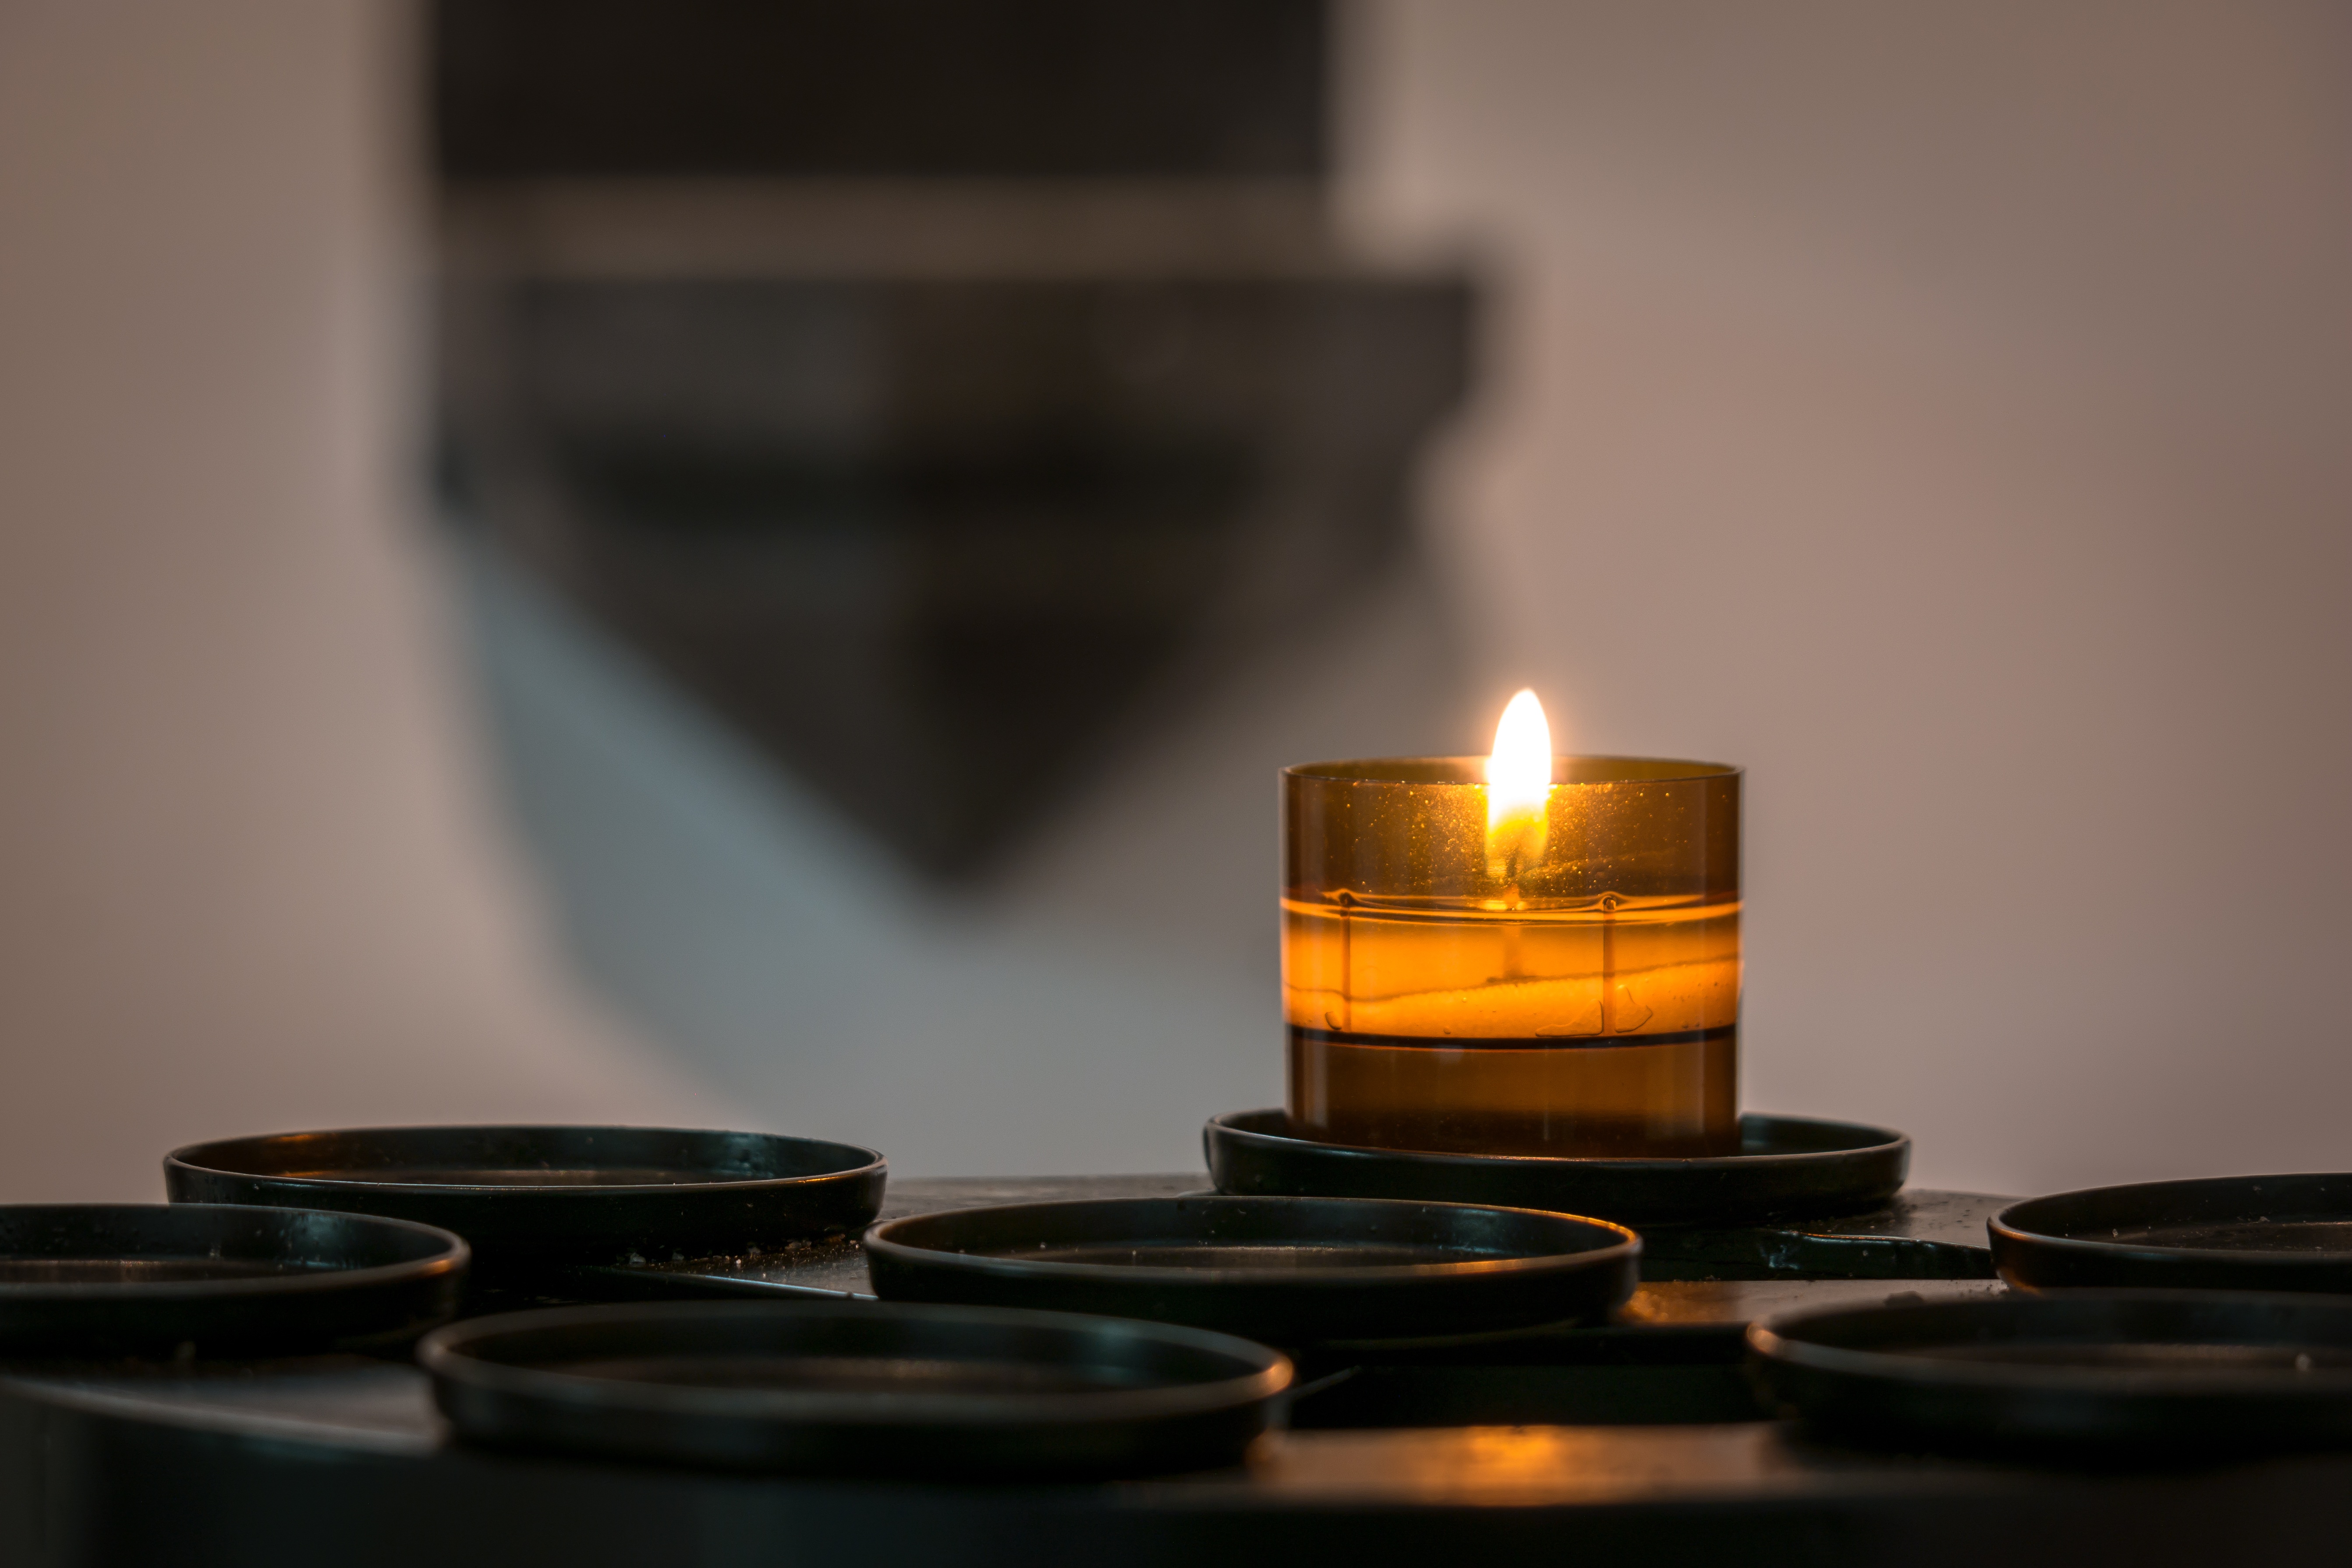
table, light, flame, religion, darkness, church, christian, candle, lighting, burn, design, christianity, shape, candlelight, hearth, votive light, stoup